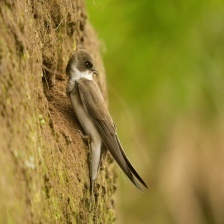
Species: SAND MARTIN
Scientific name: RIPARIA RIPARIA